Thomas George Lanphier Sr.

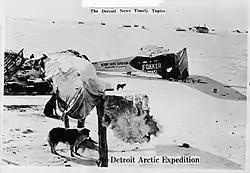
Major Lanphier was an unofficial observer during the Wilkins Detroit Arctic Expedition, 1926.

Major Lanphier was an unofficial observer during a 1926 Arctic flying expedition led by Hubert Wilkins.